Monica Puig

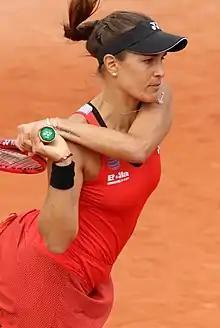
Puig at the 2019 French Open

Monica Puig Marchán (born September 27, 1993) is a Puerto Rican former professional tennis player. She is the first Puerto Rican in history to win a gold medal at the Olympics while representing Puerto Rico, having done so in 2016 at the women's singles event. She is also a Central American and Caribbean champion and Pan American silver medalist.